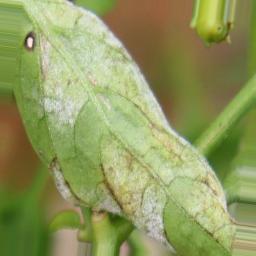
Label: powdery mildew